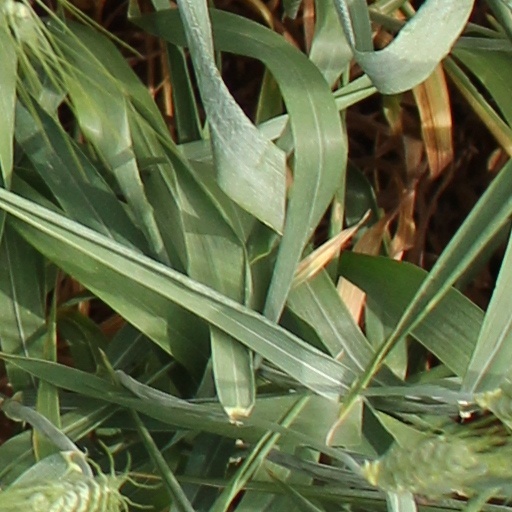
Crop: wheat